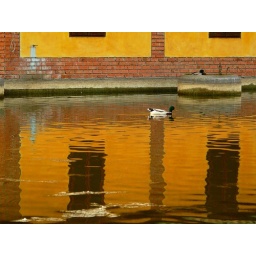
Pond with duck and orange buidling reflected in the water. Budapest, Hungary